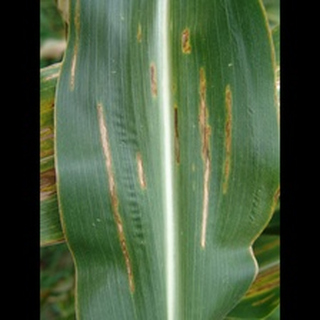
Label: corn_northern_leaf_blight